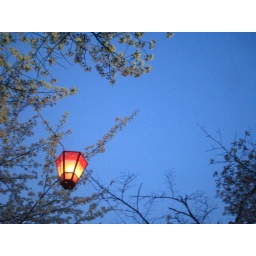
Lantern in the blue sky